Mount Lofty Botanic Garden

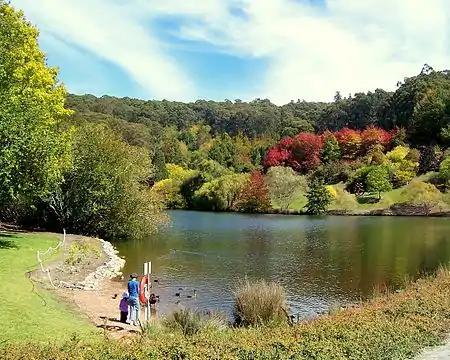
Mount Lofty Botanic Garden Lake

Aitken, Richard (2006). "Seeds of change : an illustrated history of Adelaide Botanic Garden." Adelaide : Board of the Botanic Gardens and State Herbarium.